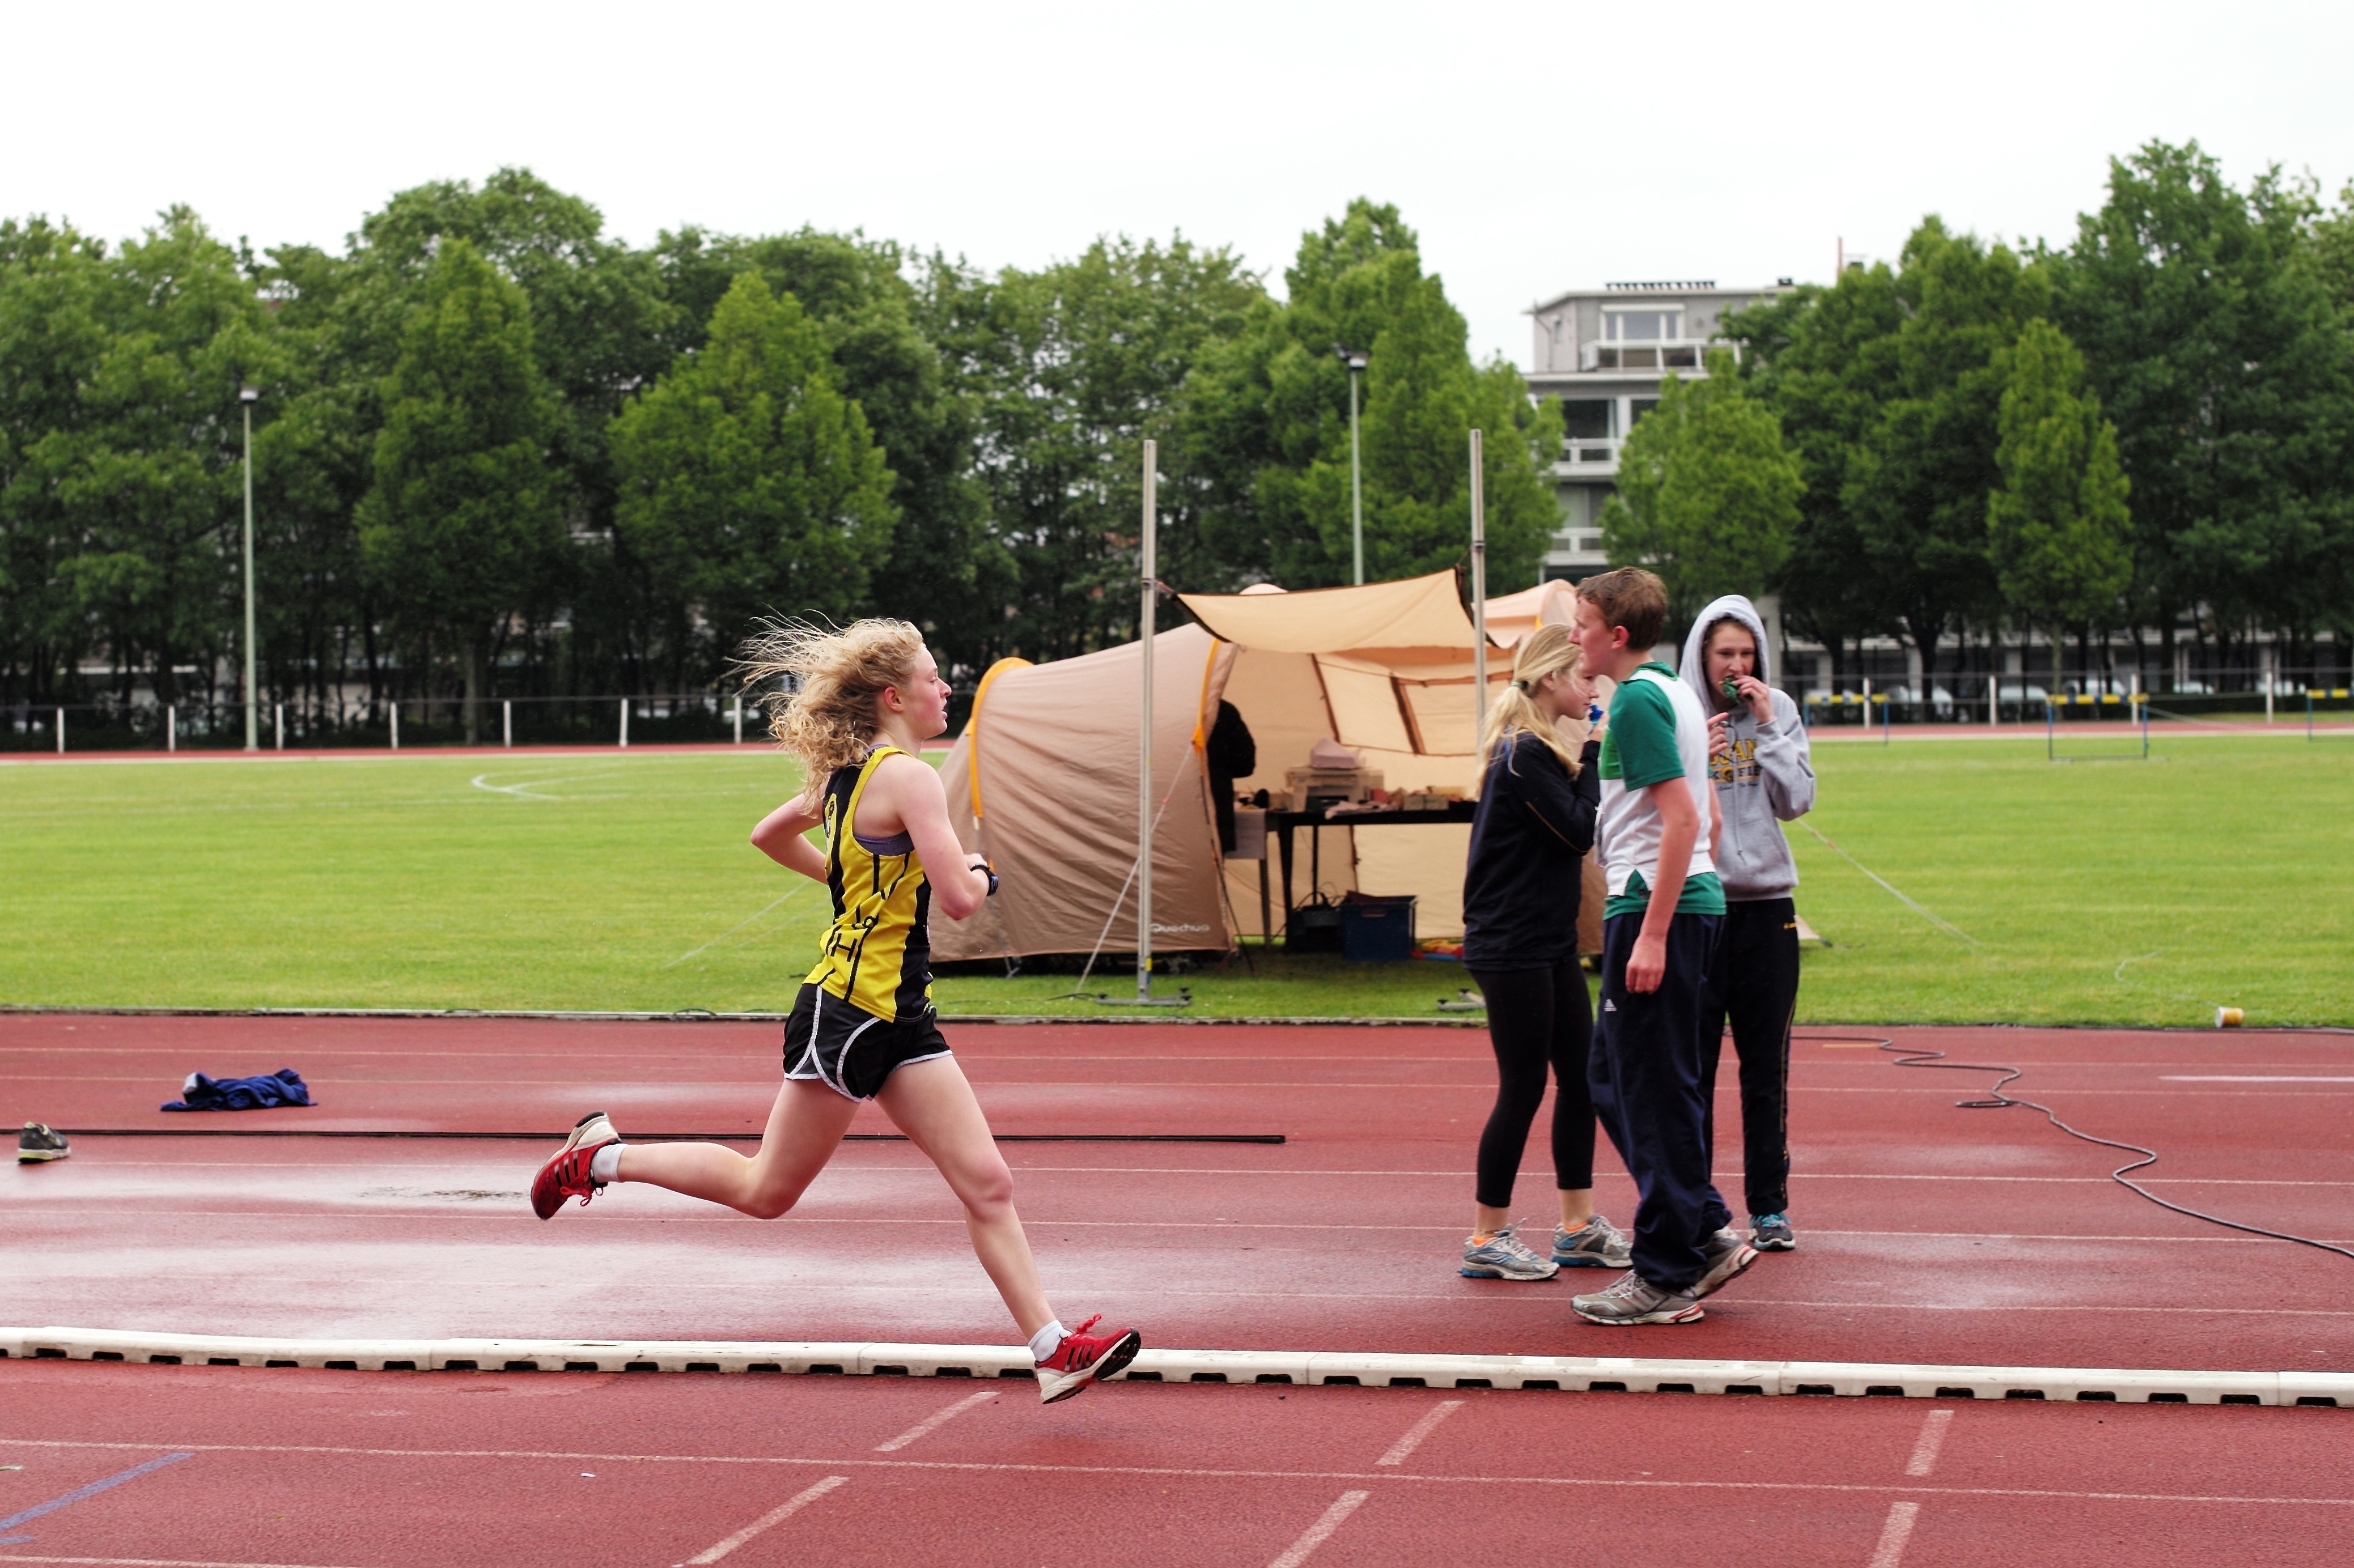
girl, track, sport, boy, running, run, jumping, runner, competition, sports, highschool, athletics, meet, sprint, trackfield, human action, track and field athletics